Segovia

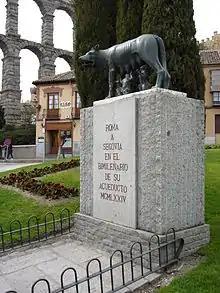
Loba Capitolina at the foot of the aqueduct.

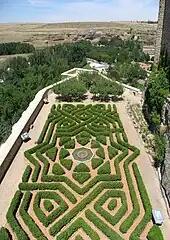
Alcazar Gardens.

Urban sculpture in Segovia feature works depicting illustrious figures linked to the city, but there are also several works of a religious nature. One of the most iconic sculptures of the Loba Capitolina sits in front of the aqueduct. A copy of the Capitoline wolf is preserved in the Capitoline Museum and was a gift that Rome gave to the city in 1974 during the events of the bimillennial anniversary of the aqueduct.